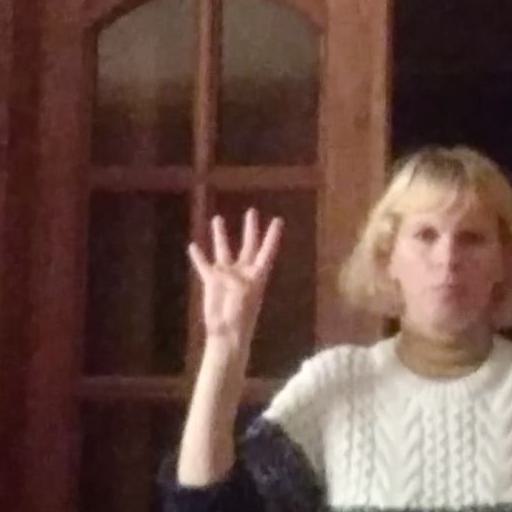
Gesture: four